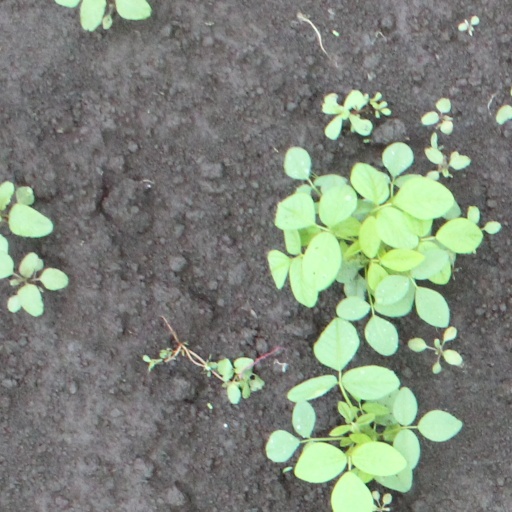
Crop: soybean